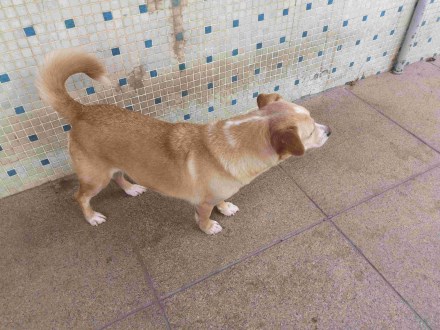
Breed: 3336-n000121-chinese_rural_dog